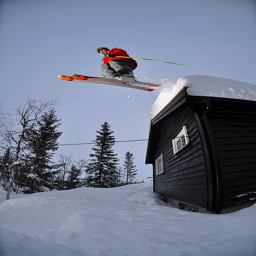
A man on skiis jumping off the top of a house
A daredevil attempts to ski off the roof of a house.
A person is skiing off the roof of a building.
A man riding skis off the top of a building.
A person that is skiing off of a house.